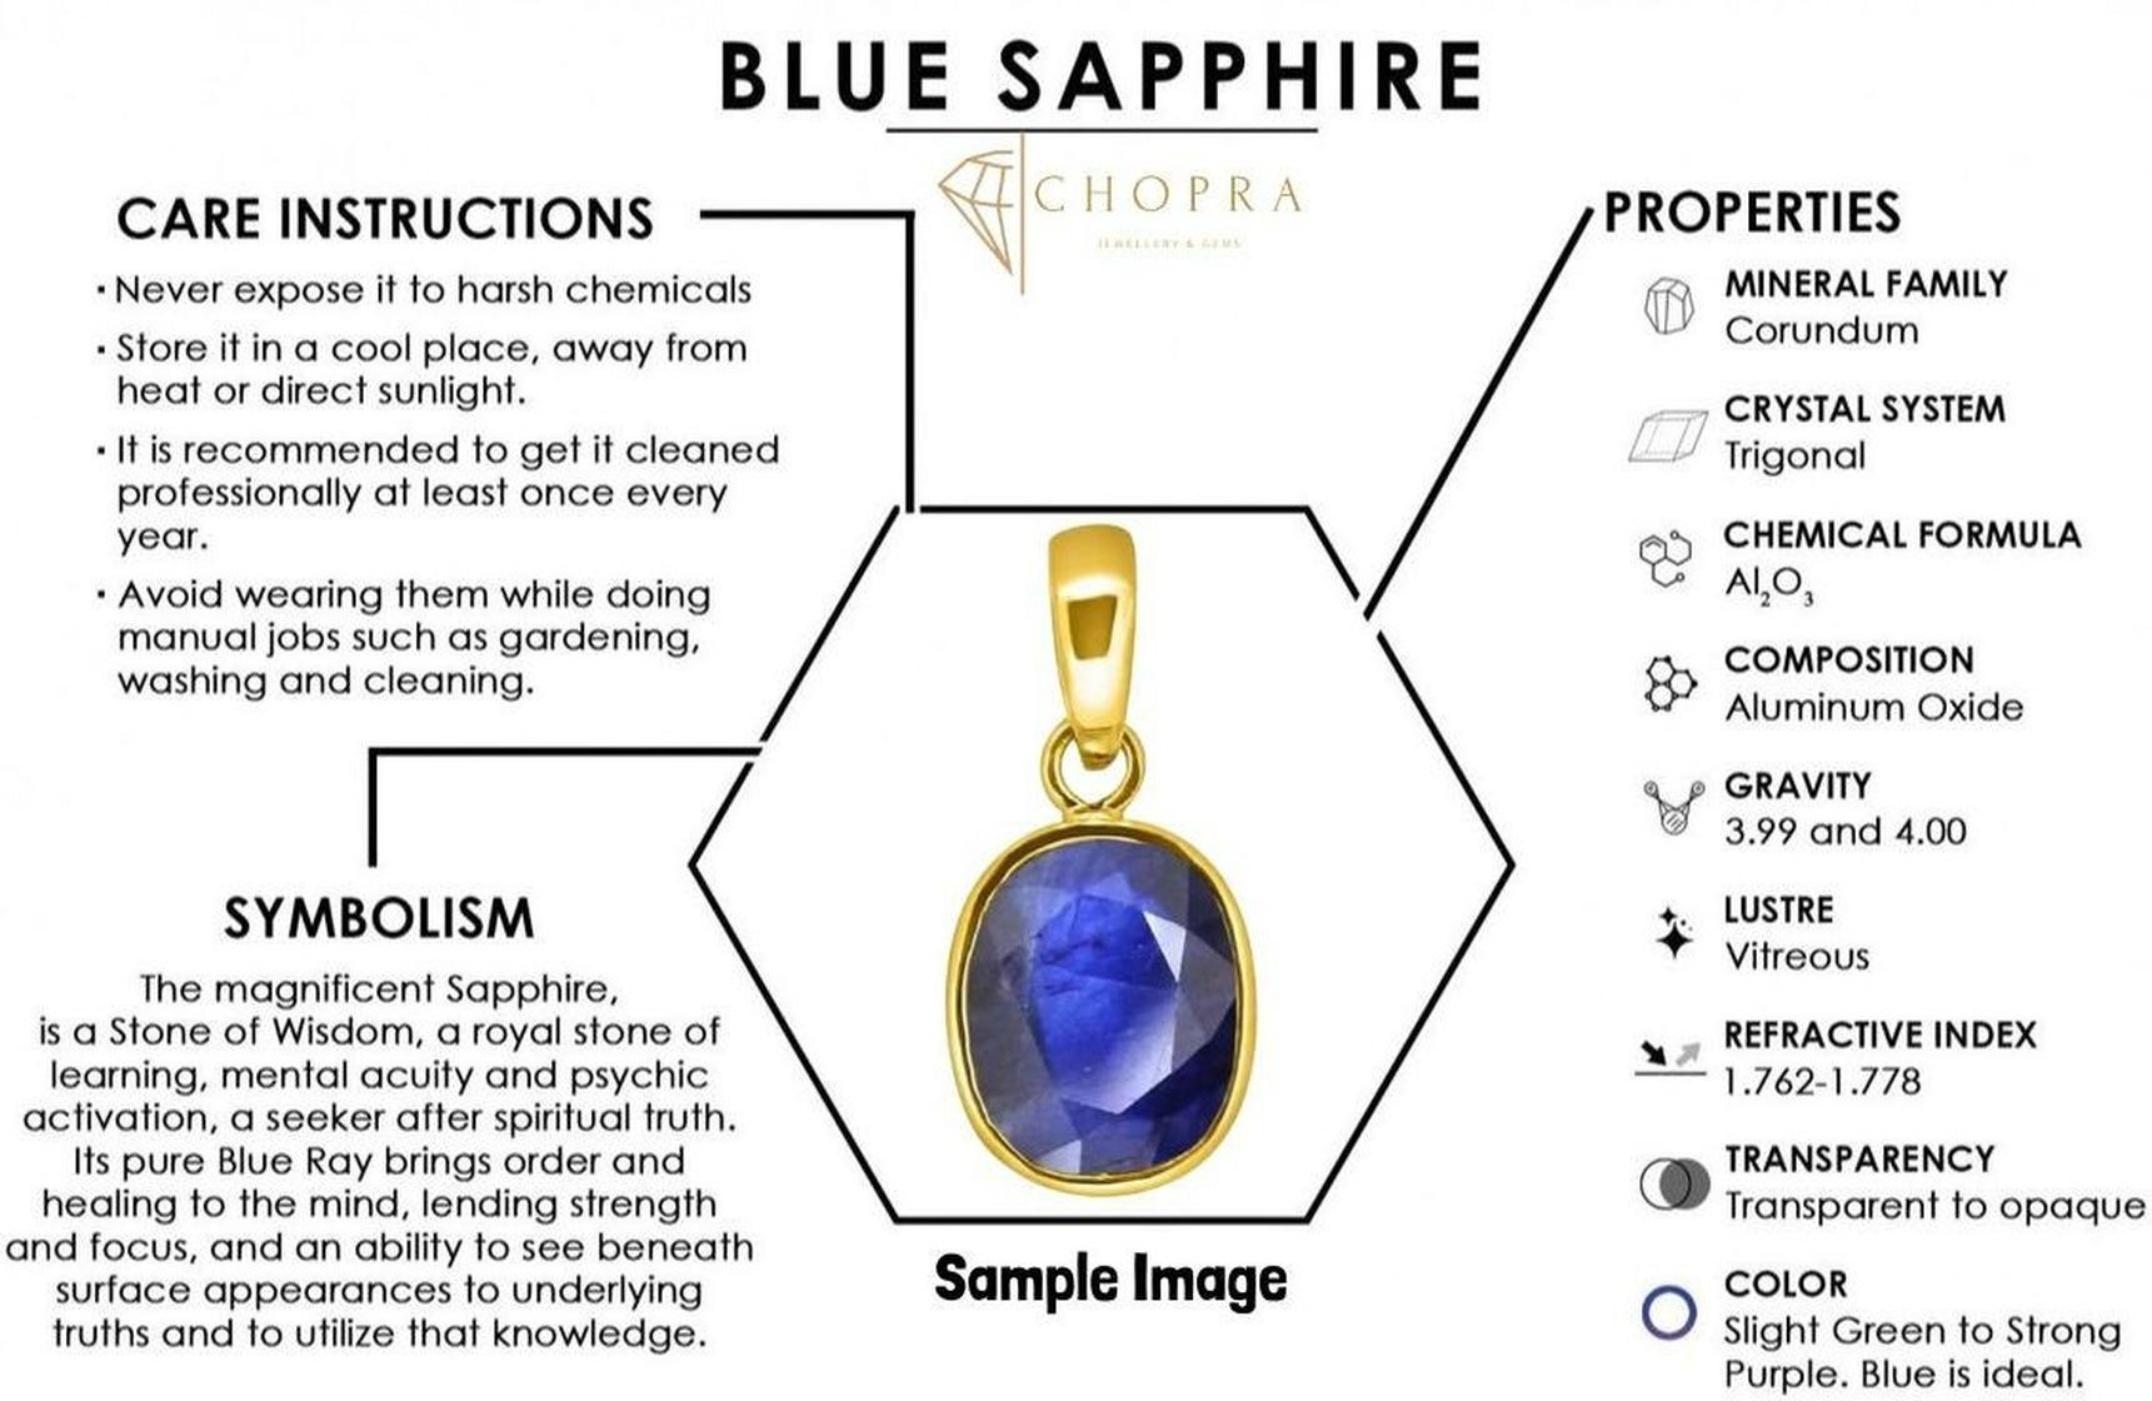
Chopra Gems Stone Blue Sapphire Pendant Blue
Type: Necklaces & Pendants
Brand: Chopra Gems & Jewellery
Price: Rs. 308
 Amazing beautiful looking blue sapphire top quality carat loose gemstone, treated blue sapphire gem is available to order and can be shipped anywhere in the world. Gemstone certification can also be provided as an optional service. Blue sapphire is an extremely powerful stone. If it proves conducive for a person, it can bless one with immense good luck, wealth and prosperity, and grant unexpected riches sudden financial gains. Bluesapphire removes poverty and gives the wearer almost everything a man could desire, namely health wealth, longevity, happiness, property. Blue sapphire also protects the wearer from misfortunes, accidents, unexpected natural calamities, and guards one from unforeseen risks dangers. This gem stone guards one from all evil, purifies the mind and increase flow of positive energy and thought. Blue sapphire helps overcoming difficulties such as debt, enemies, and obstructions to the maintenance of your life, improving your health, exercise, improving upon weak rreas in your life, children, education, luck, speculations, dignity, and spiritual practices. Blue sapphire will help you overcome any feelings of emptiness, thereby helping you overcome and moods and depressions, and prevent you from projecting any of your fears or worries onto others.
Features: Color - blue,Collection - contemporary,Base material - stone
Included: 1 Pendant